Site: brandenburg
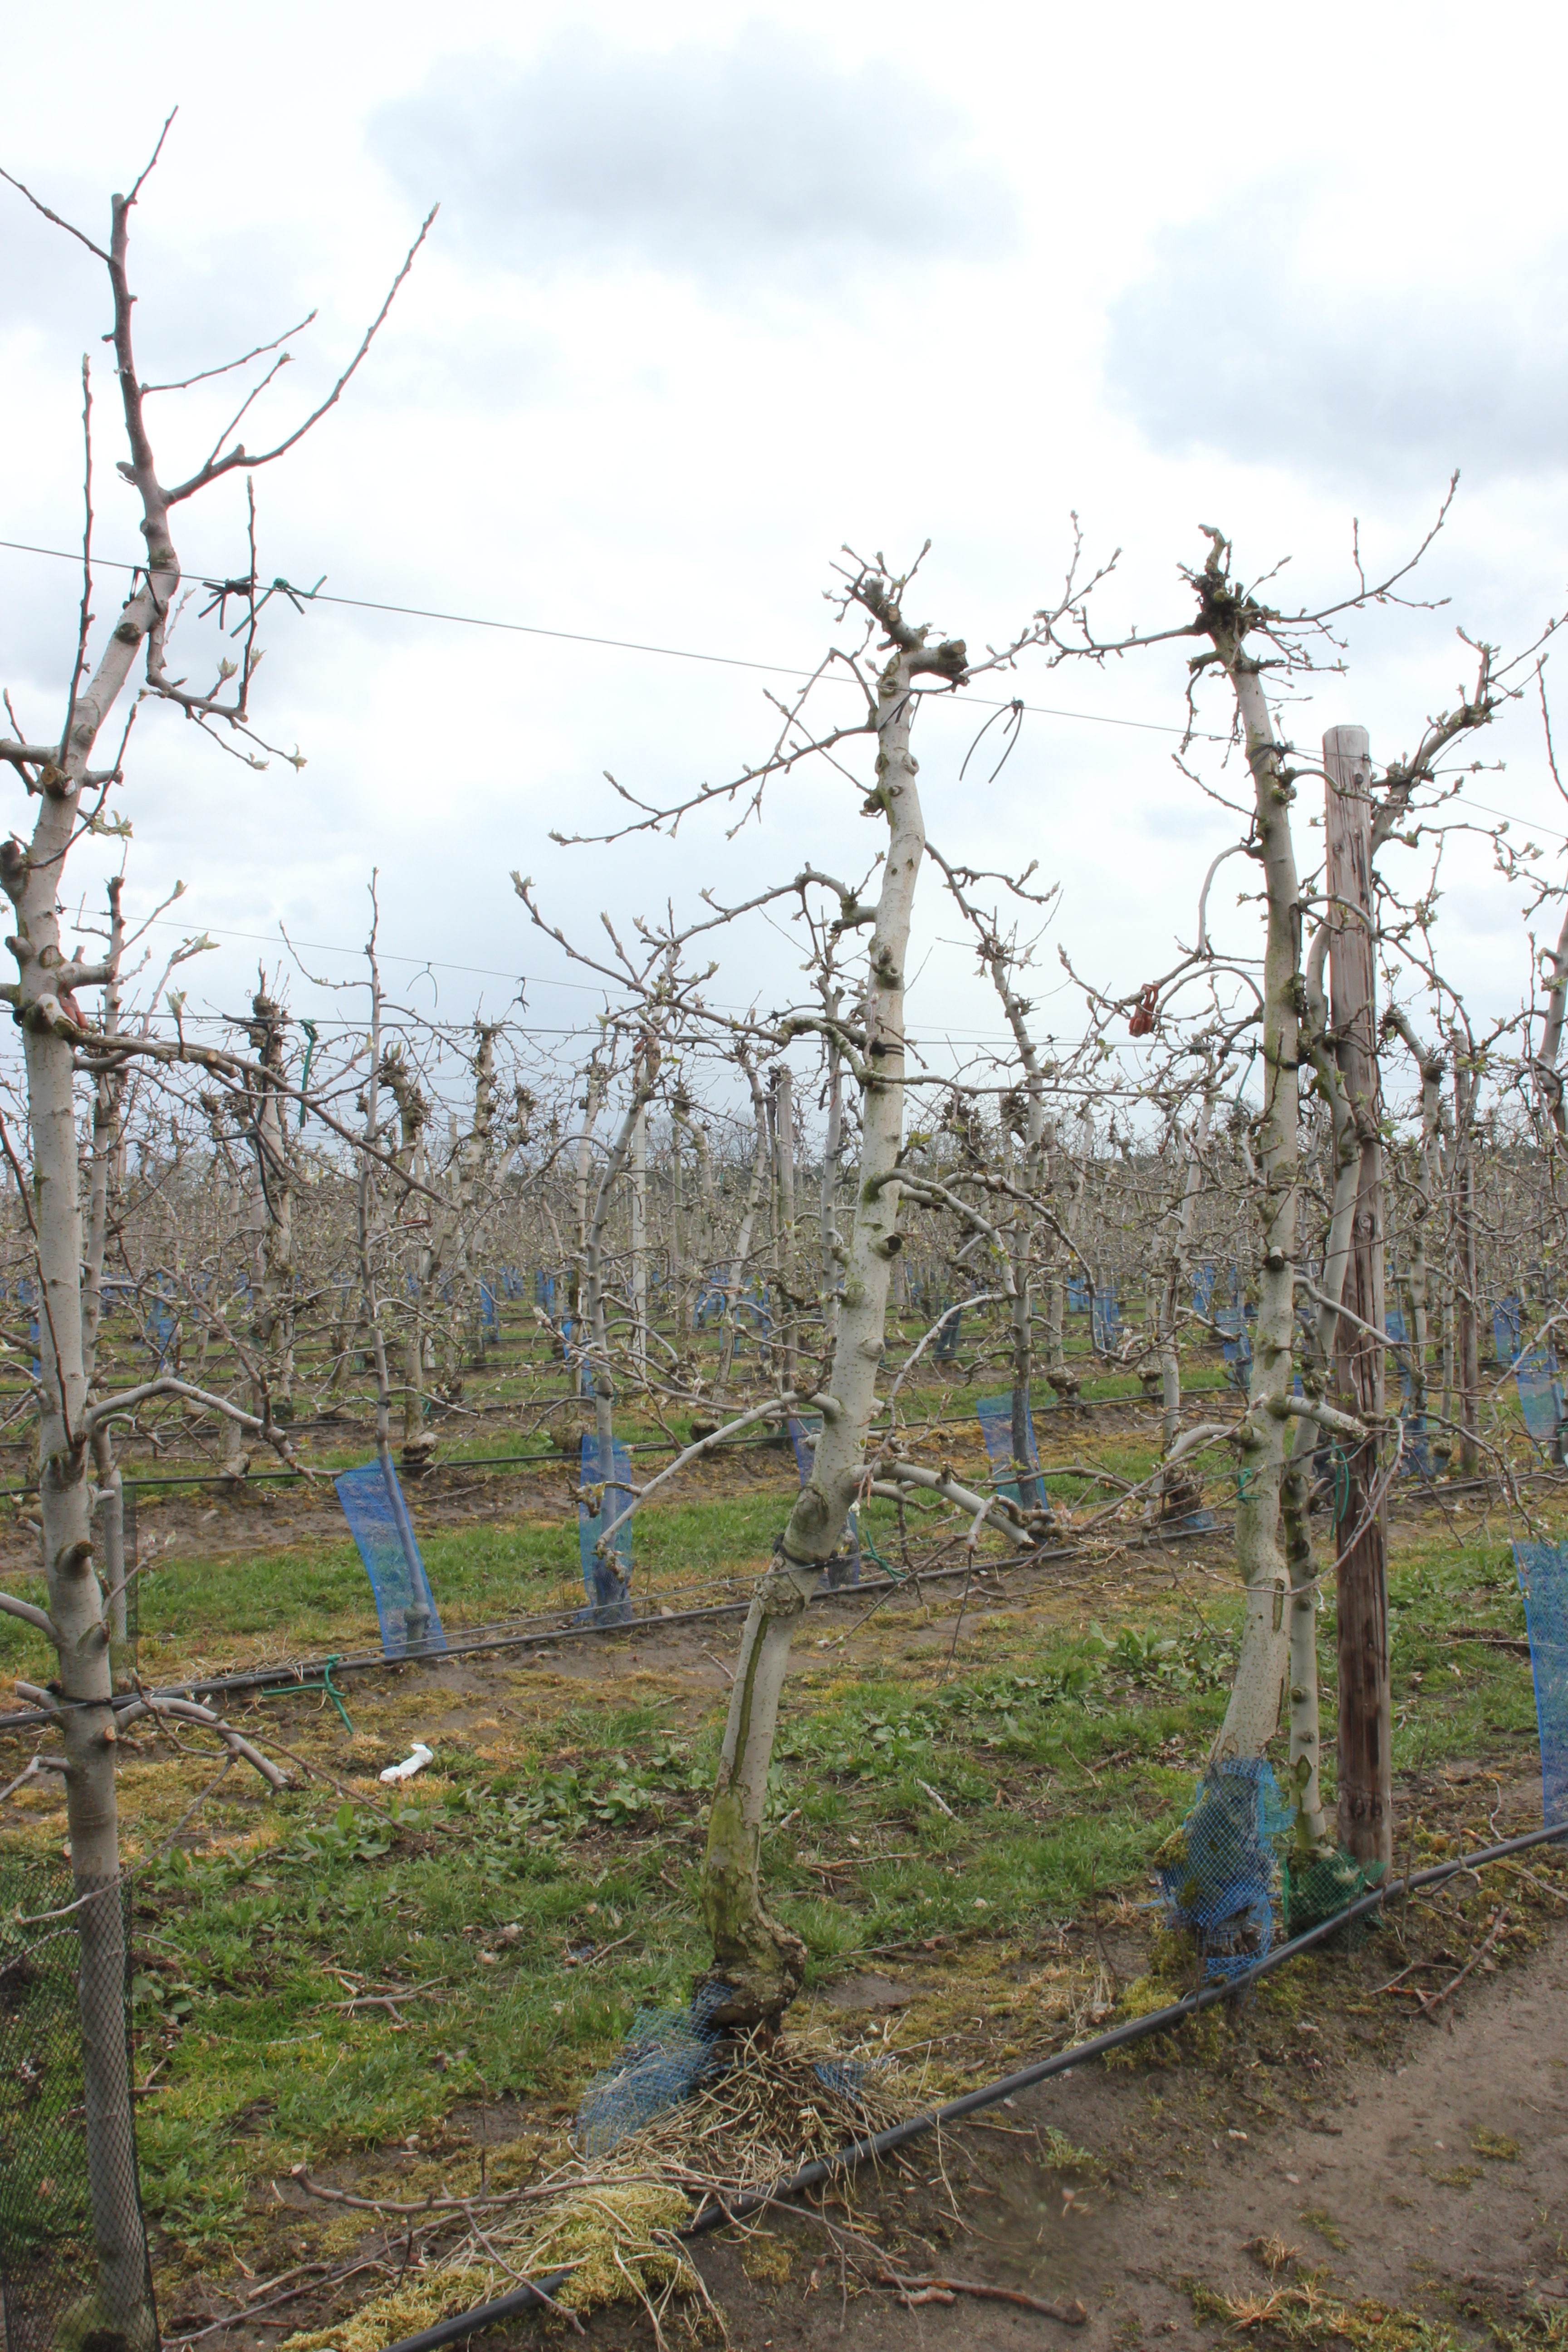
Growth stage (BBCH 55): Inflorescence emergence